Vadgaon Malegaon

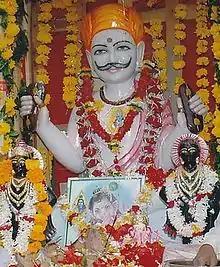
सावता महाराज मूर्ती

Well-known temples include Panch Mukhi Mahadev, Hanuman Mandir, Renuka Mata Mandir, and Savata Maharaj.